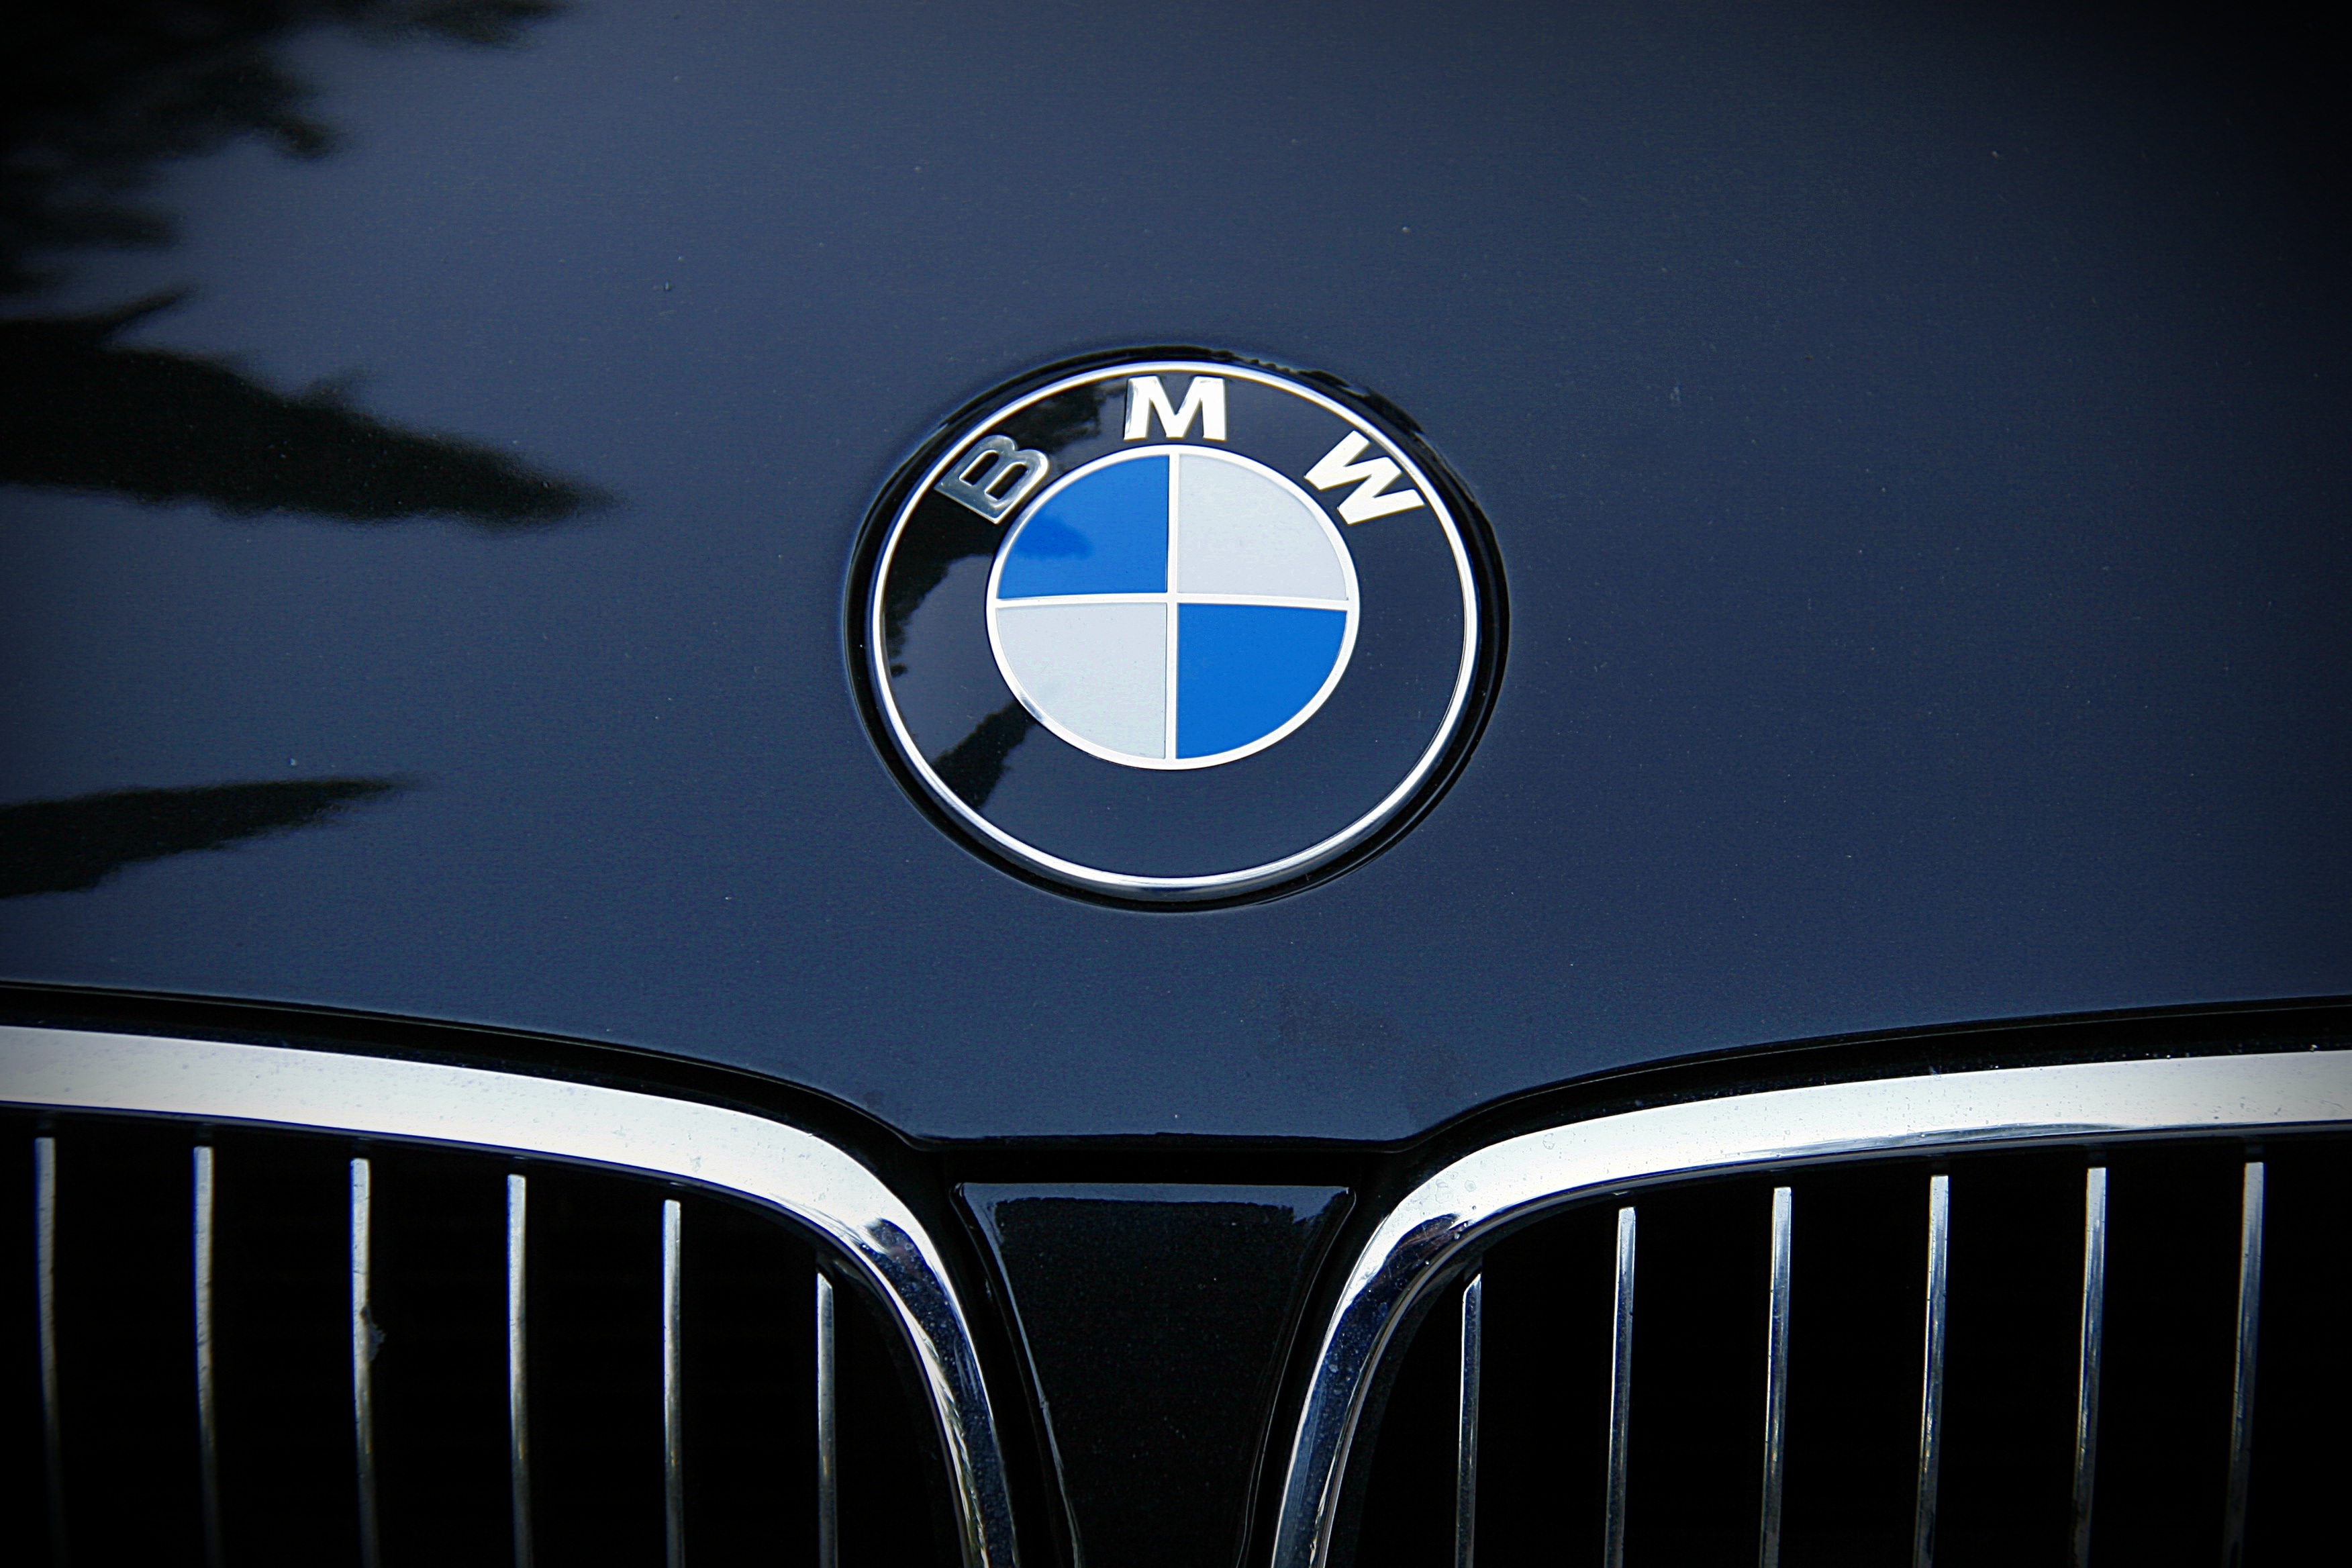
car, wheel, vehicle, grille, bumper, supercar, bmw, car brand, frontal, land vehicle, automobile make, automotive exterior, automotive design, luxury vehicle, executive car, bmw emblem